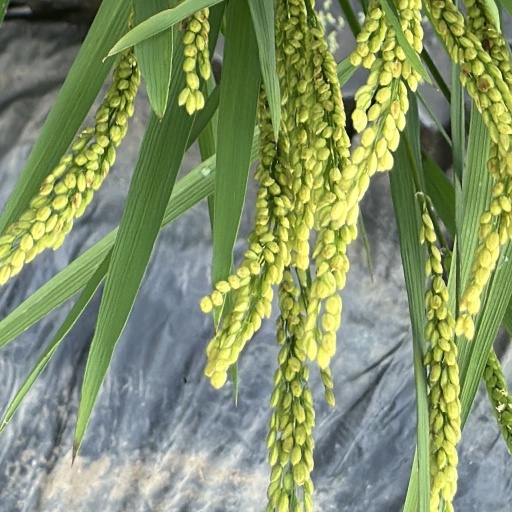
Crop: rice